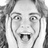
Emotion: surprise